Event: Nepal Earthquake
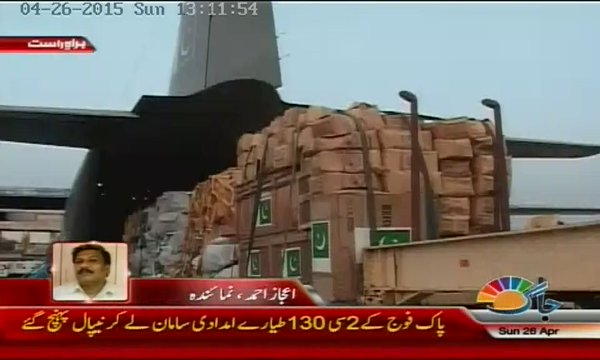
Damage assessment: no_damage